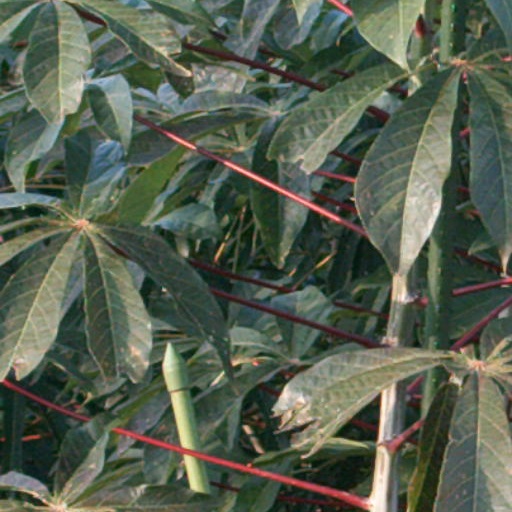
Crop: cassava